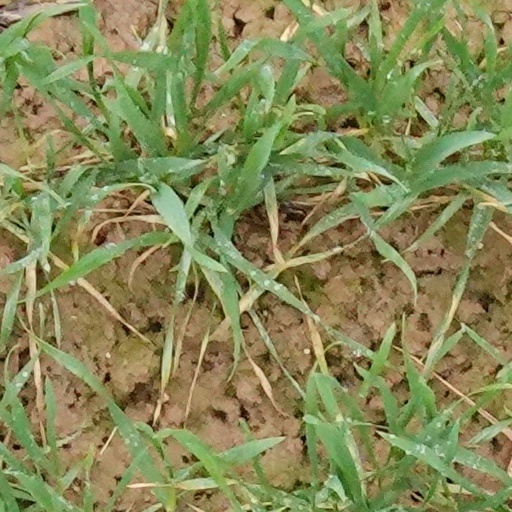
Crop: wheat